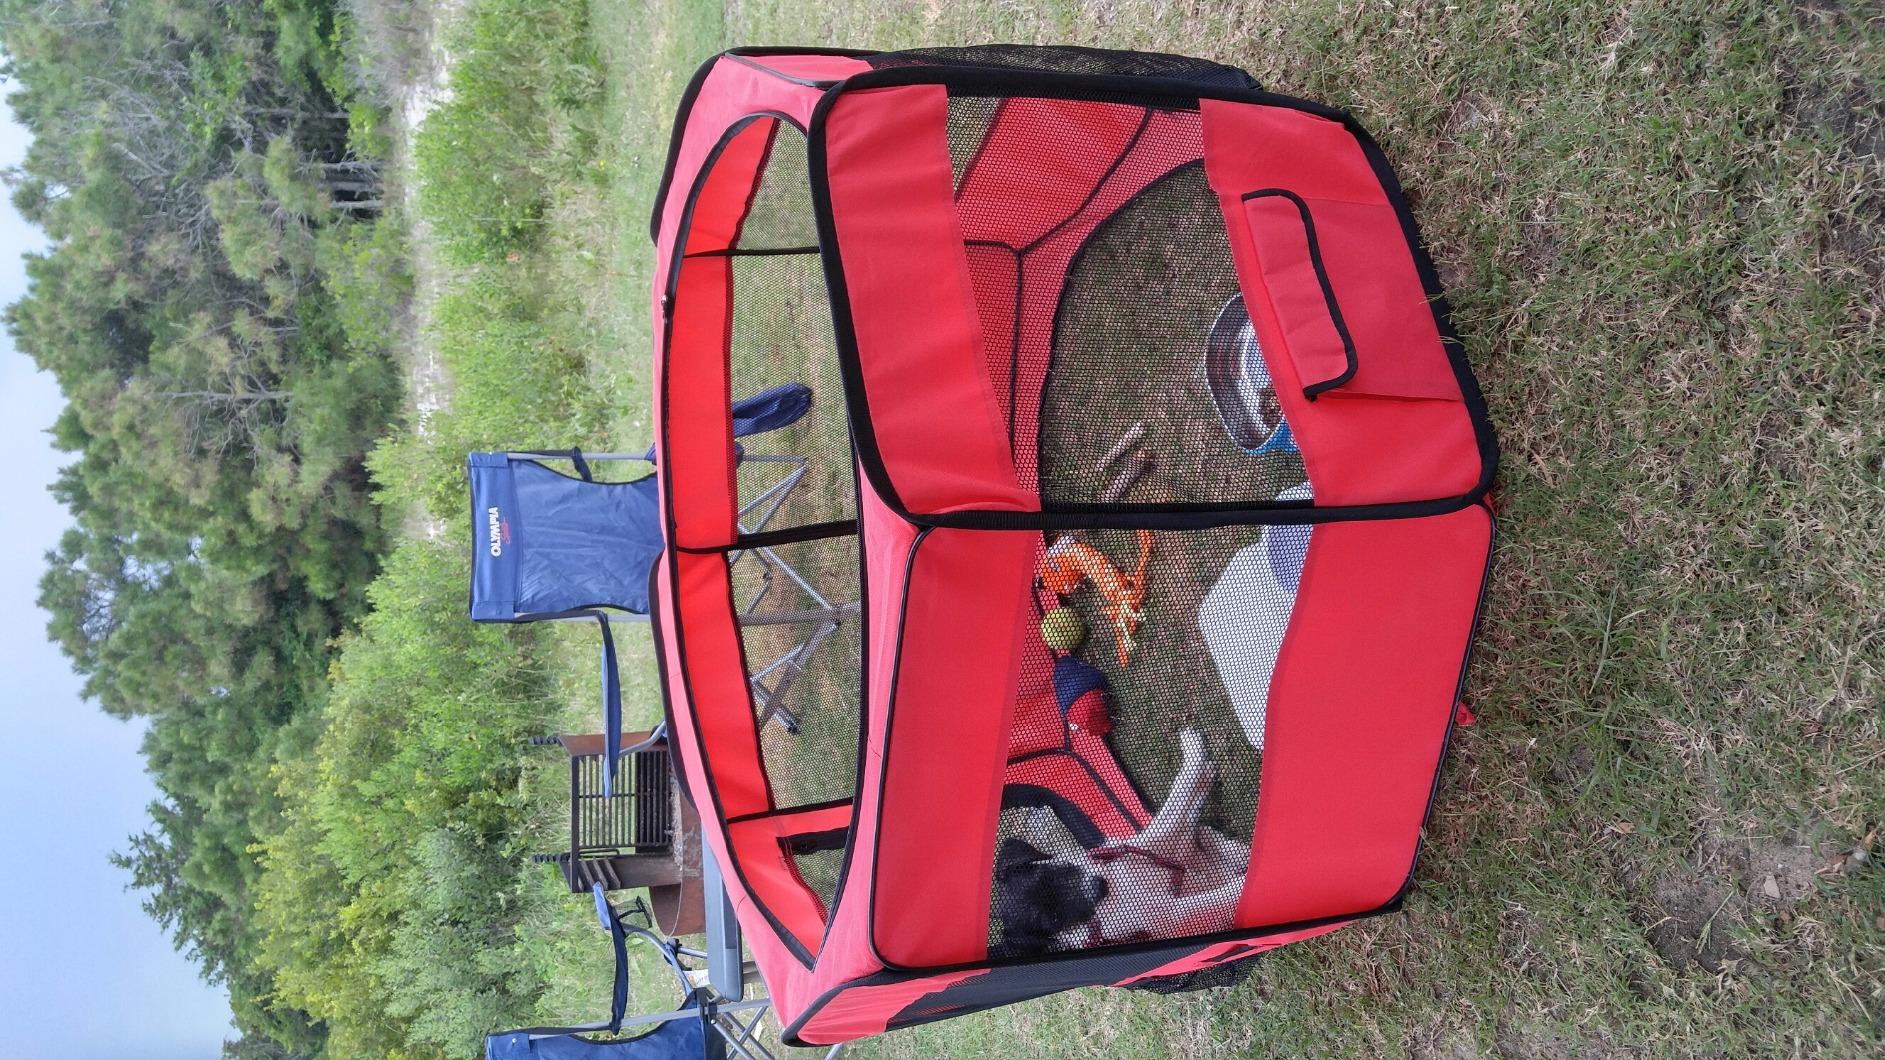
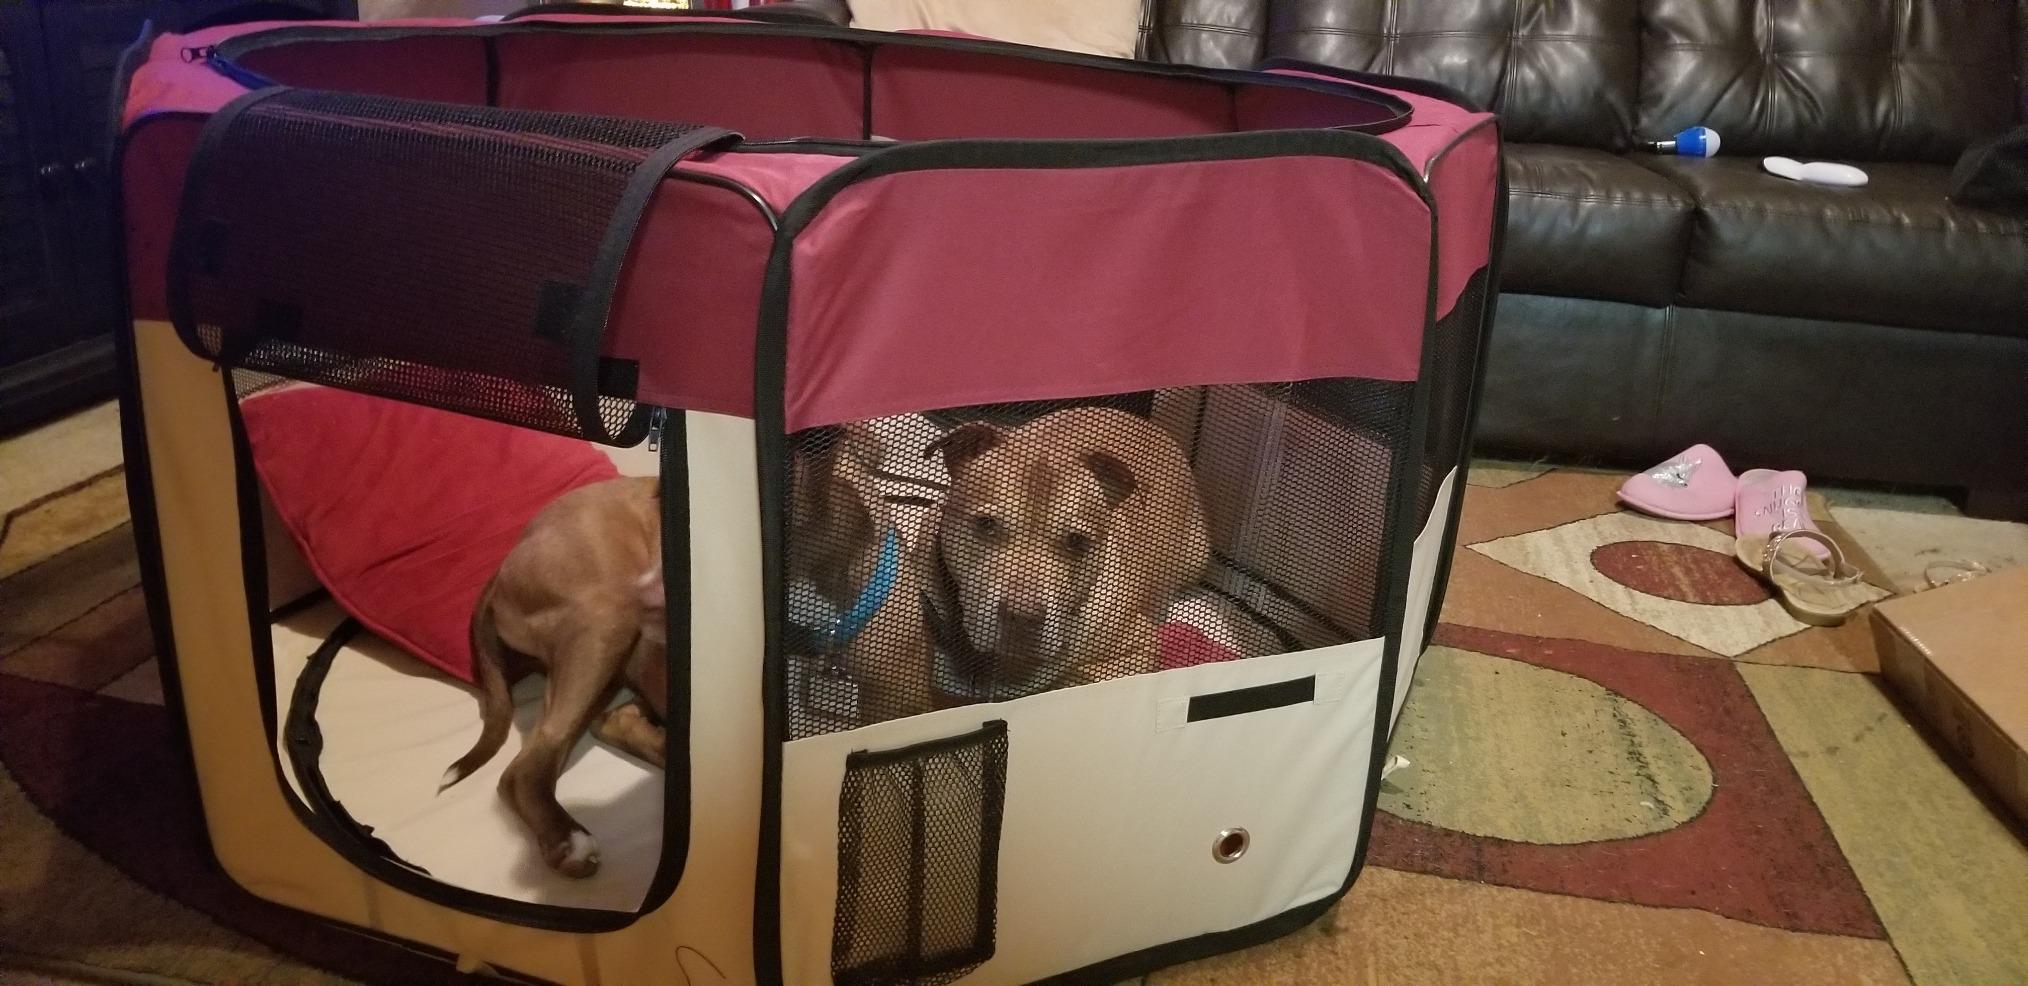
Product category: items_kennel
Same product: no